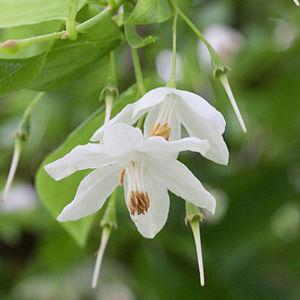
Fleurs de Sinojackia xylocarpa - Jardin botanique de Strasbourg - FRANCE
Sinojackia xylocarpa est un arbuste de la famille des Styracacées, originaire et endémique de Chine.